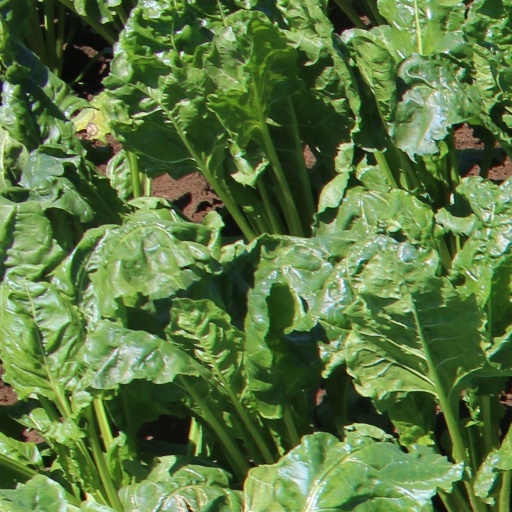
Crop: sugar beet